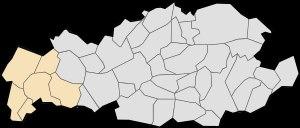
Le canton de Sains-en-Gohelle est une division administrative française située dans le département du Pas-de-Calais et la région Nord-Pas-de-Calais.